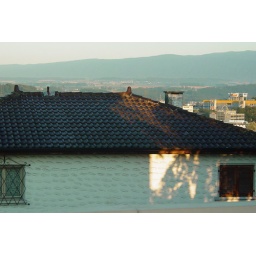
Jura mountains north by northwest from Crissier balcony